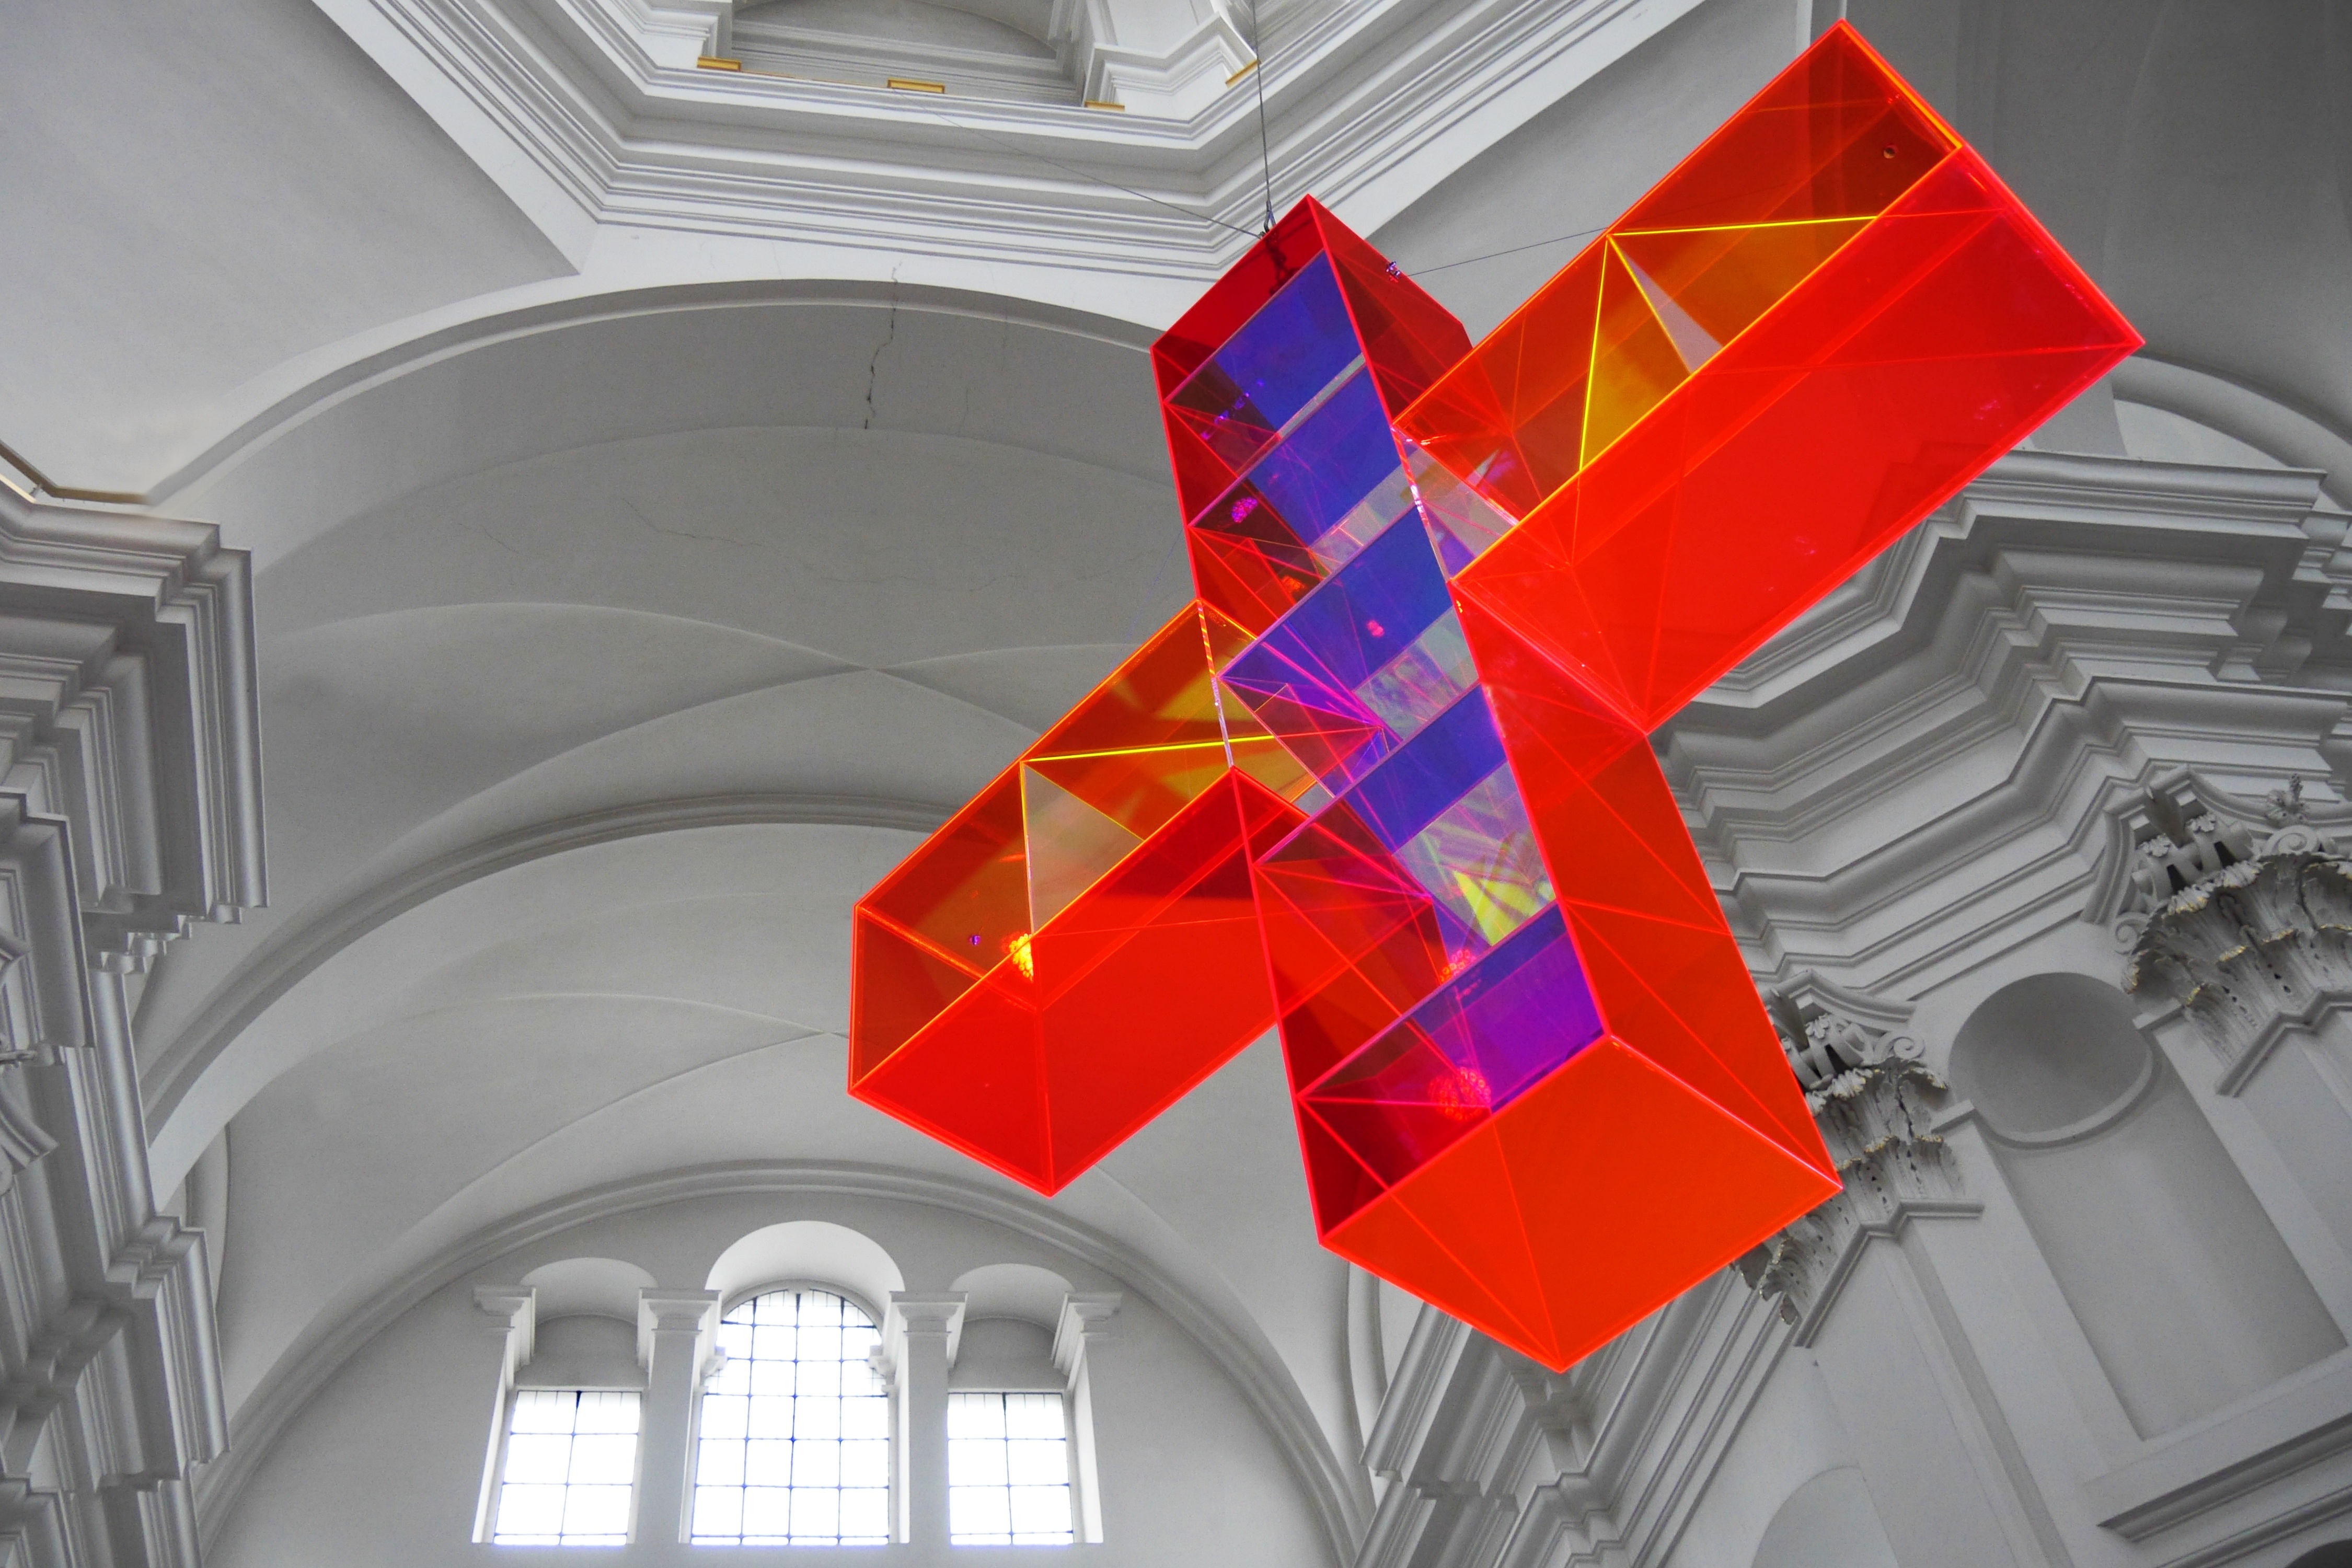
architecture, window, glass, ceiling, red, color, church, cross, art, design, symmetry, screenshot, kiliansdom, light cross